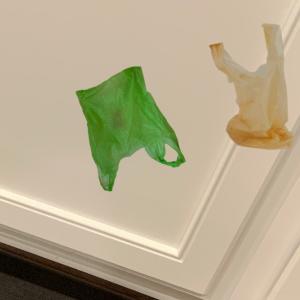
Label: plasticbags